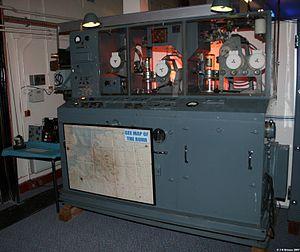
Le GEE était un système de radionavigation britannique utilisé par la Royal Air Force au cours de la Seconde Guerre mondiale. Le GEE a été conçu pour améliorer la précision de la navigation des avions ce qui a permis d'augmenter l'efficacité des raids d'Avro Lancasters et de différents autres bombardiers.